Gyricon

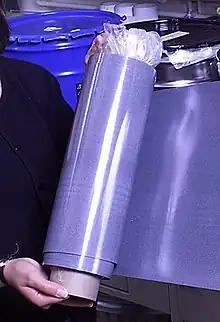
A roll of Gyricon.

Gyricon is a type of electronic paper developed at the Xerox PARC (Palo Alto Research Center). It has many of the same properties as paper: it is flexible, contains an image, and is viewable from a wide angle, but it can be erased and written thousands of times.